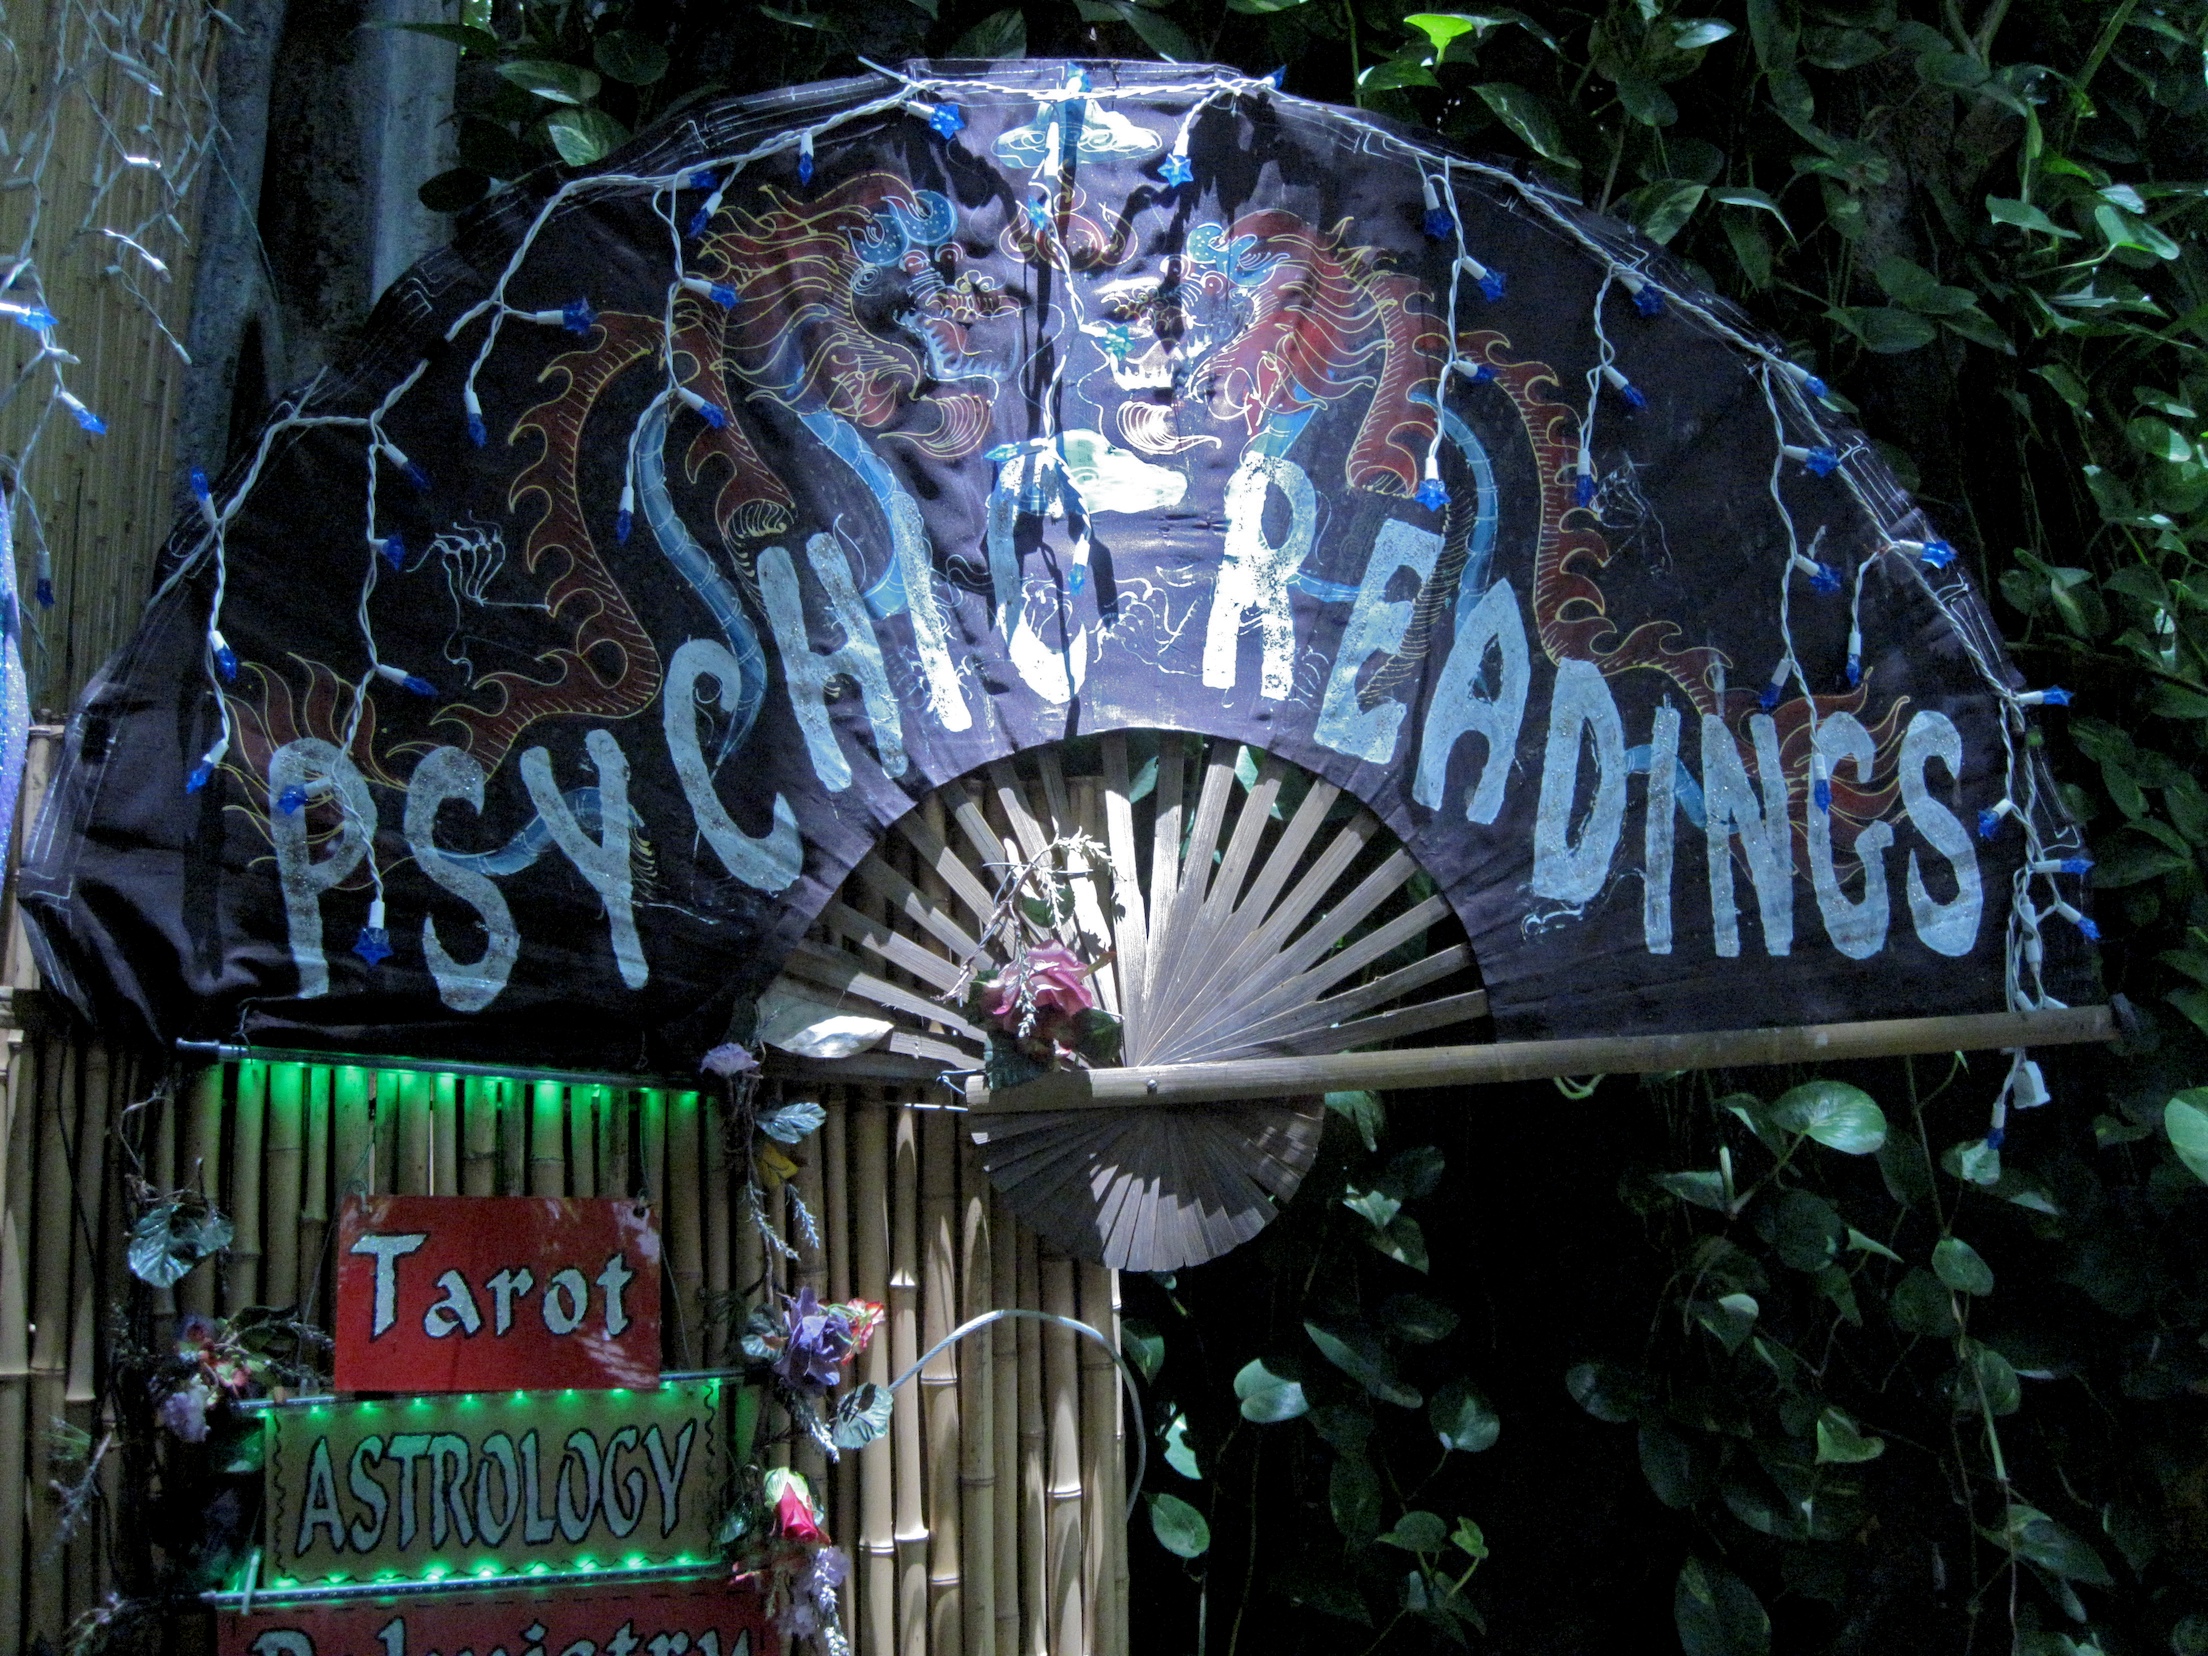
flower, window, 77285mm